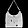
Label: Bag